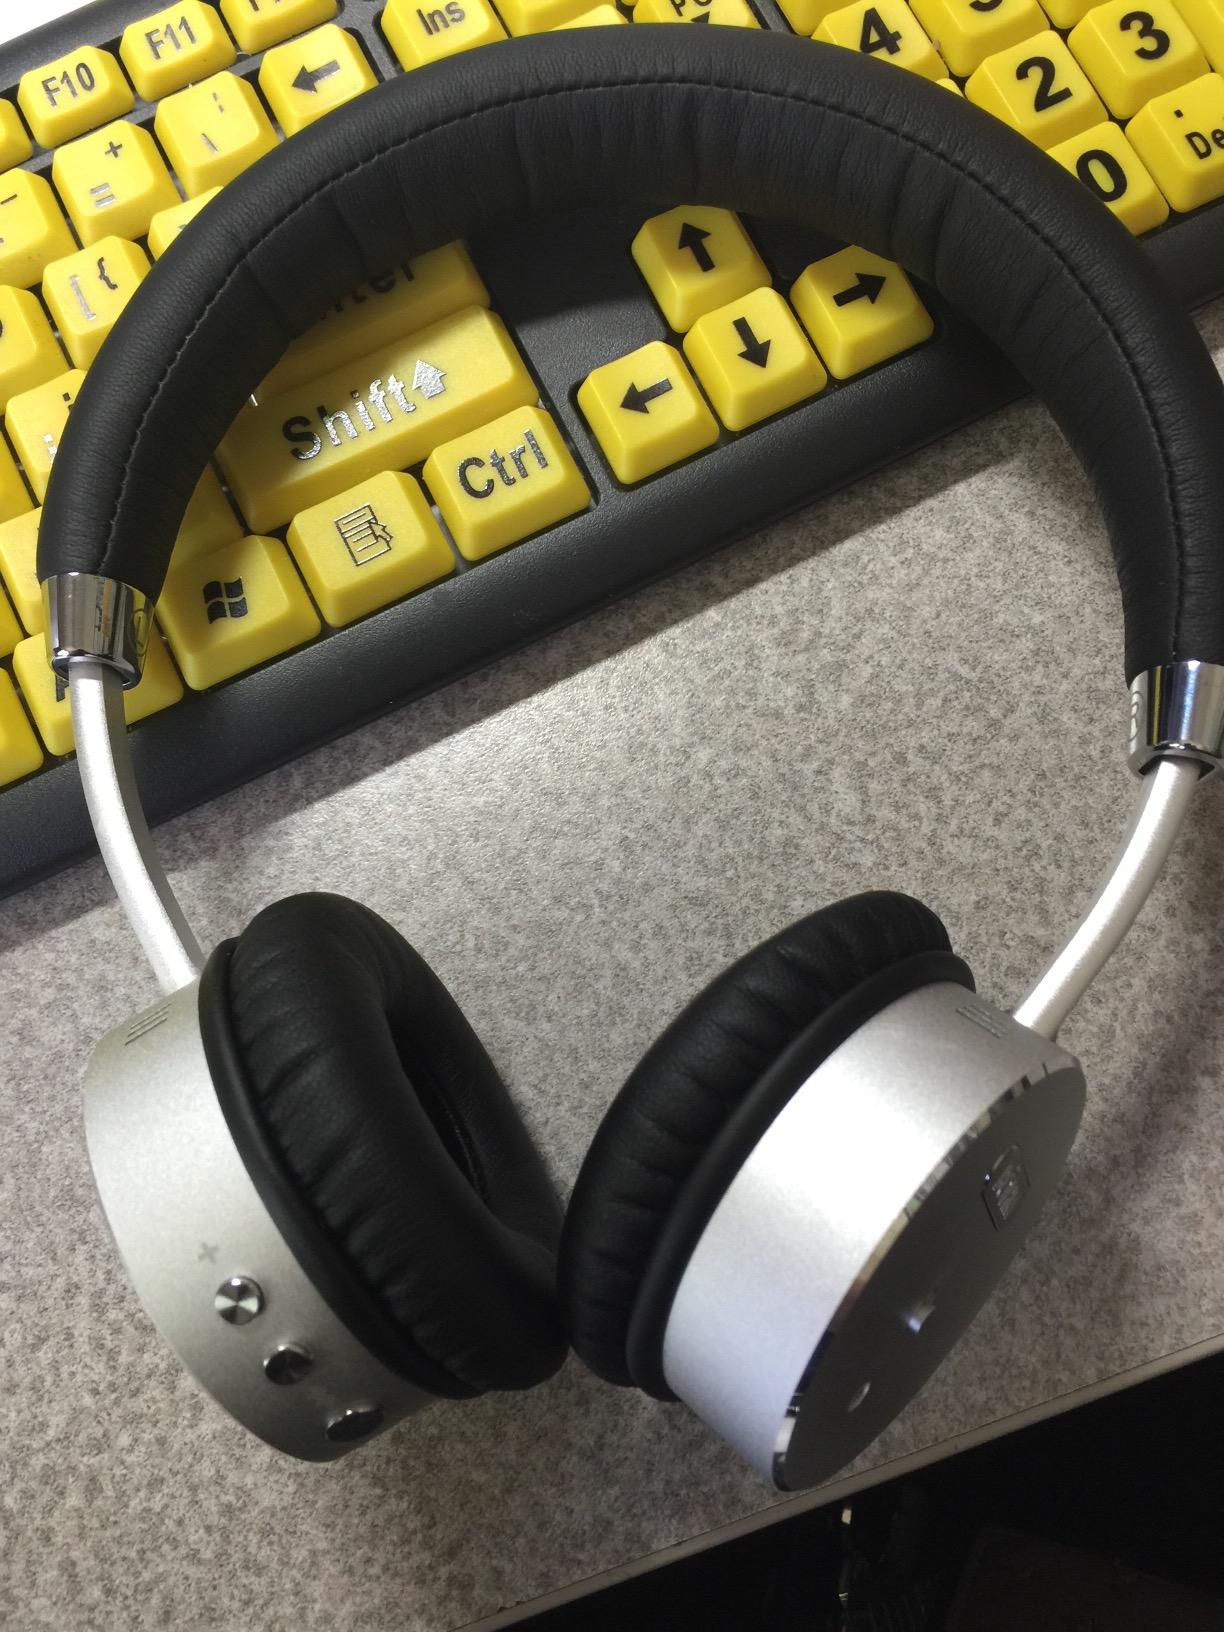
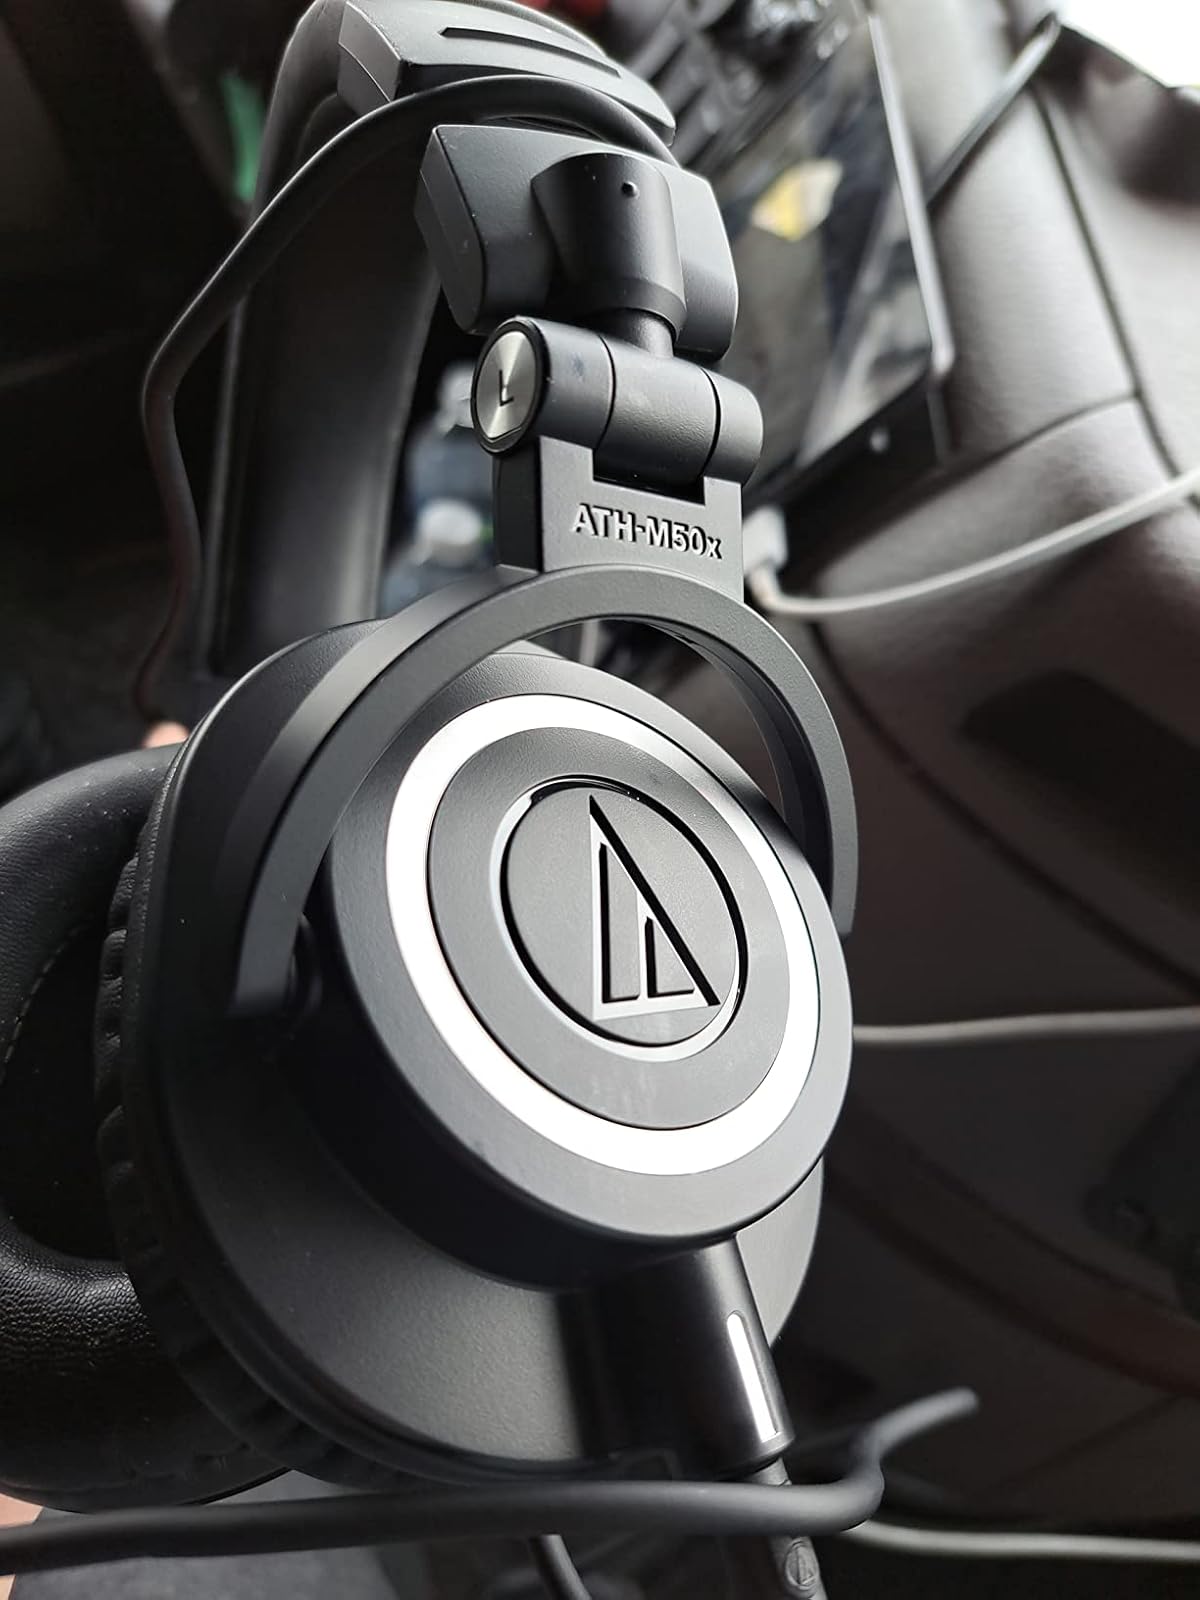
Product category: headphones
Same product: no